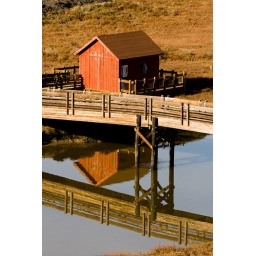
Bridge and building reflected in the water